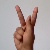
The image shows a hand gesture representing the letter 'K' in Indian Sign Language.